La Campana (archaeological site)

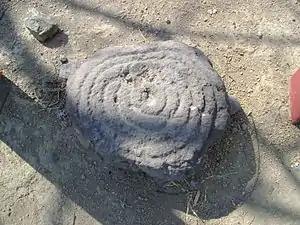
La Campana Petroglyph.

La Campana is only a portion of what was originally a very important prehispanic settlement, whose original name supposedly was Almoloya. A large religious and political-economic control center, but as in many other sites (e.g. Calixtlahuaca) in the 16th century Franciscan friars of the region used material extracted from the prehispanic platforms for their constructions. The first formal signs of the site existence were by Mr. José María Gutiérrez in 1917, he also made a drawing that included some structures. Dr. Miguel Galindo began exploring one of the buildings in 1922.